Re-Invention World Tour

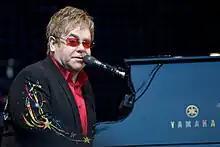
Elton John ("picture") accused Madonna of having lip-synched on the tour, but later apologized.

During the "Q" Awards in London, Elton John publicly criticized Madonna, expressing disbelief at her nomination for Best Live Act. He accused her of having lip synched on the tour, stating, "Anyone who lip-synchs in public on stage when you pay $134 to see them should be shot. That's me off her fucking Christmas card list [...] But do I give a toss? No." Madonna's publicist Liz Rosenberg quickly denied the claim, asserting that Madonna "sang every note of her Re-Invention Tour live" and did not engage in trashing other artists. She added that John, "remains on her Christmas card list whether he is nice... or naughty". Madonna herself reportedly responded by sending him a box of chocolates with a sarcastic note. John later walked back his remarks in an interview with "Entertainment Weekly", referring to the Awards show as a "very drunken lunch" and admitting he regretted the outburst. "Would I apologize to [Madonna] if I saw her? Yeah, because I don’t want to hurt any artist's feelings. It was my fault. I instigated the whole thing", he said, though he maintained his criticism of pop performers who lip sync. "The reaction to it was so hysterical, it was like I said, 'I think all gays should be killed’ or 'Hitler was right'. I just said someone was lip-syncing".